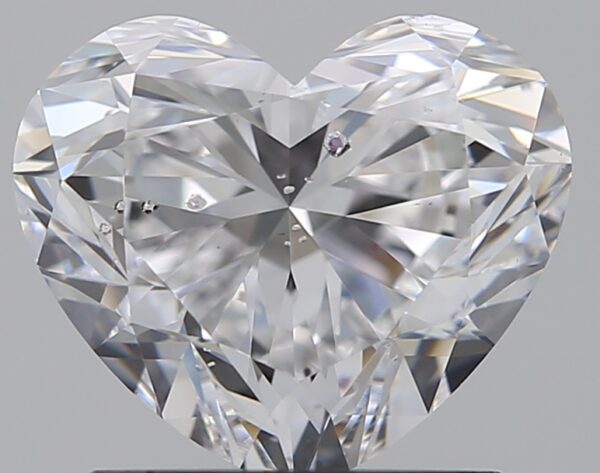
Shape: heart
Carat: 1.51
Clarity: SI2
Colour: D
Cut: EX
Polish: EX
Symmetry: EX
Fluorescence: M
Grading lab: GIA
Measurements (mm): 6.76 x 7.92 x 4.63